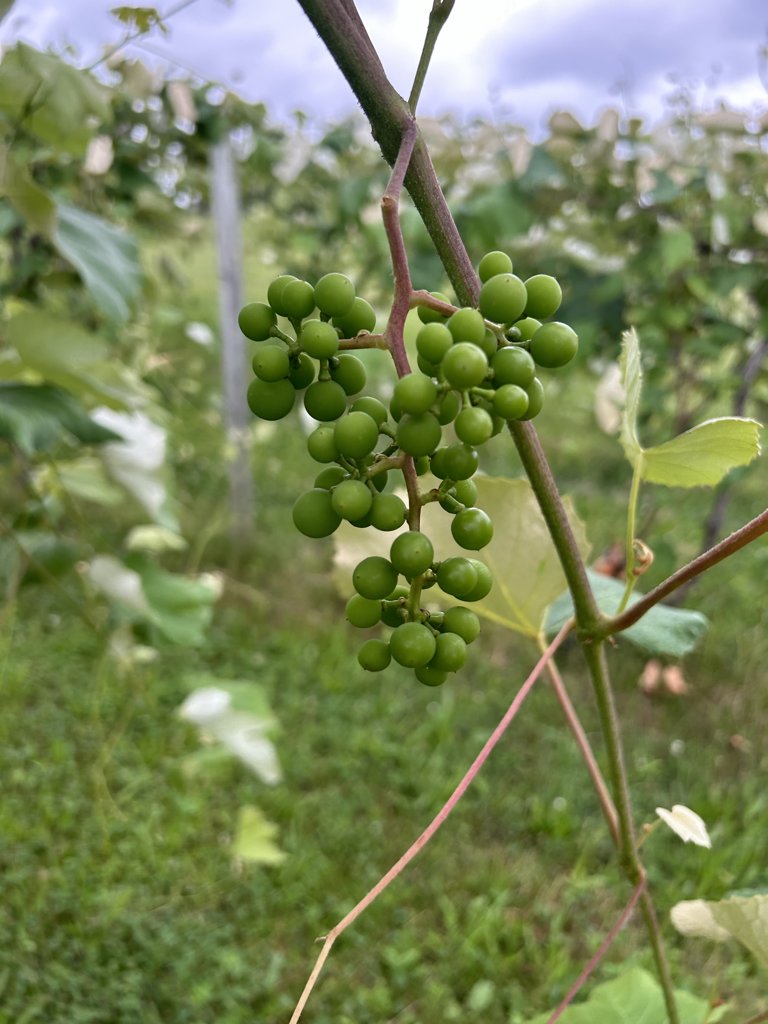
Berries visible: 59
Grape clusters: 1